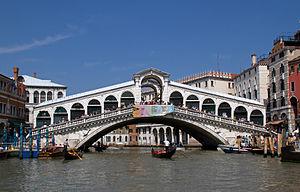
Le pont du Rialto est l'un des quatre ponts qui traversent le Grand Canal de Venise, avec le pont de l'Académie, le pont des Déchaussés, et le tout nouveau pont de la Constitution.